By Grand Central Station I Sat Down and Wept

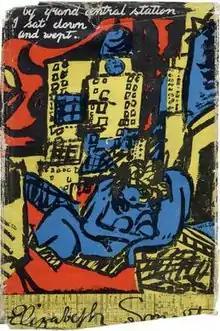

By Grand Central Station I Sat Down and Wept is a 1945 novel in prose poetry by the Canadian author Elizabeth Smart (1913–1986). The work was inspired by Smart's passionate affair with the British poet George Barker (1913–1991).